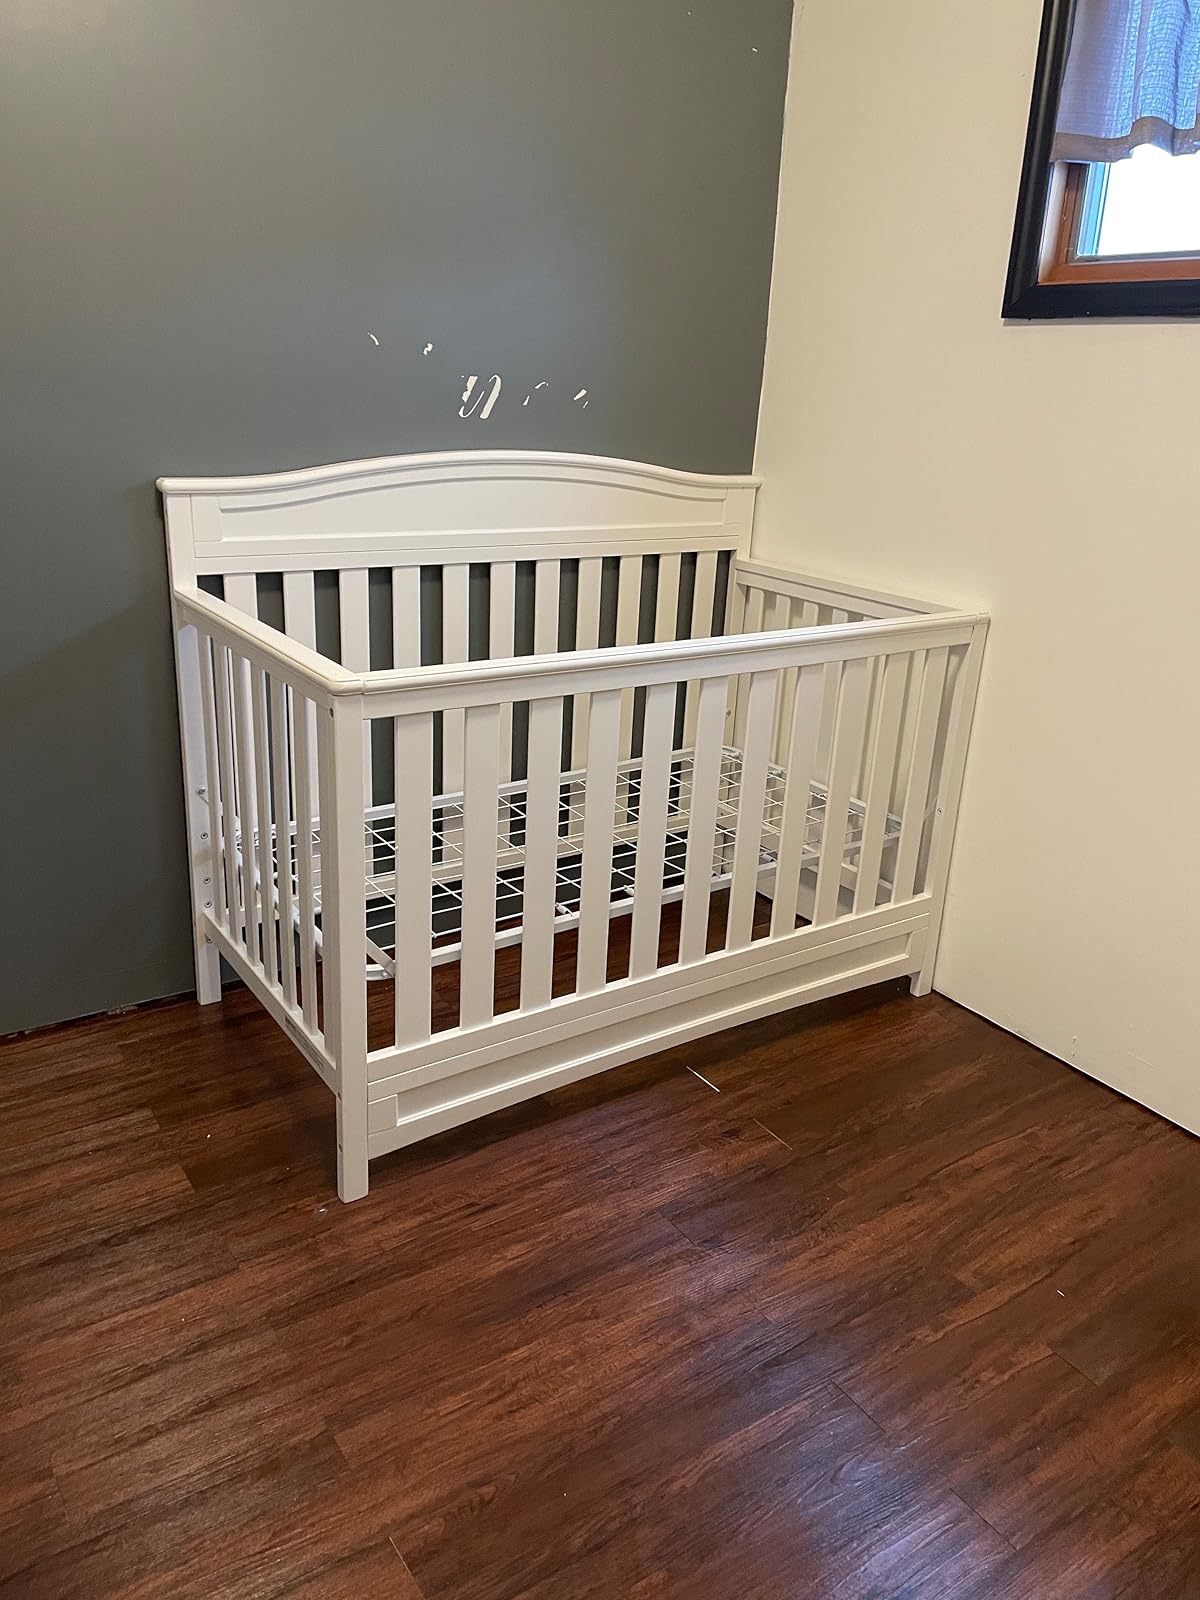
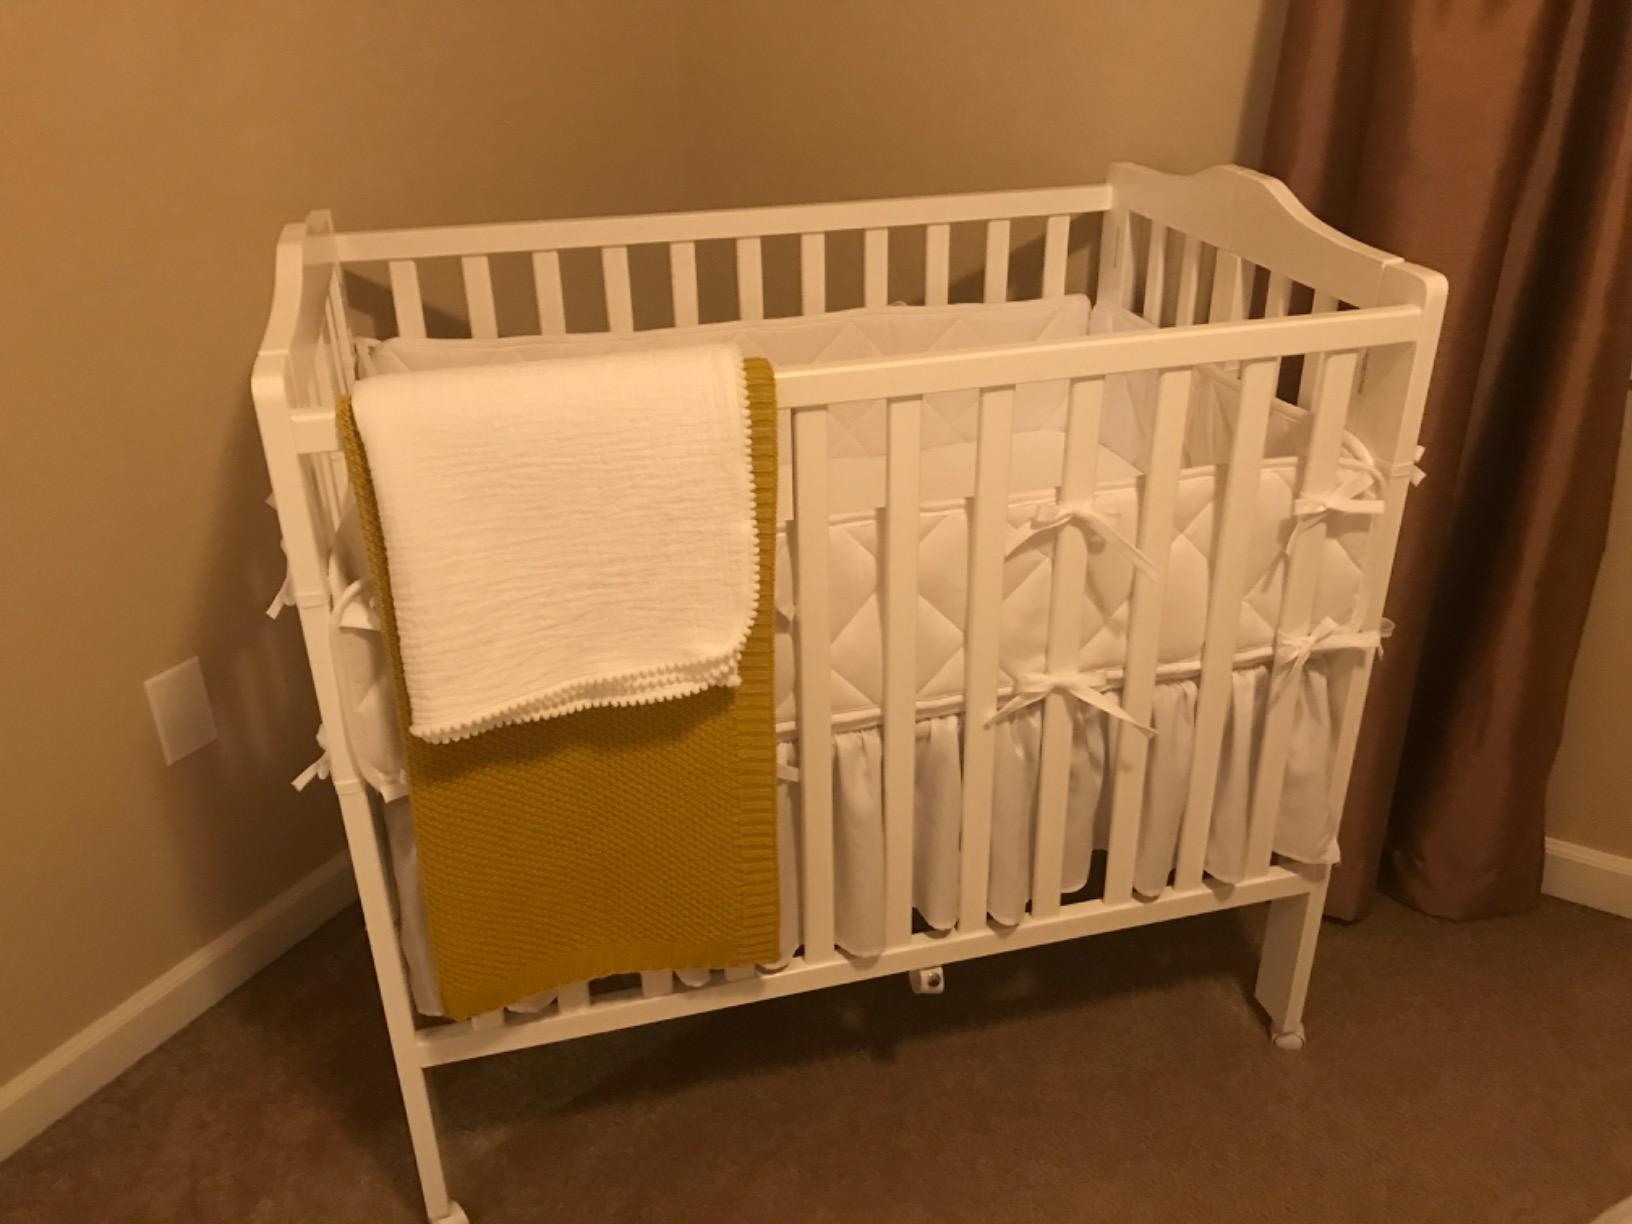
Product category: products_crib
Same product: no